Fiat Toro

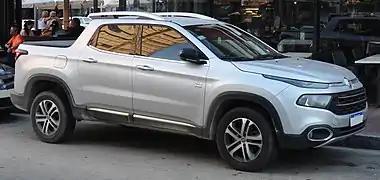

The Fiat Toro is a pickup truck made by Fiat in Brazil. It is derived from the Fiat FCC4 Concept and is based on the Small Wide 4×4 architecture shared with the Jeep Renegade, Jeep Compass, and the Fiat 500X. In several markets in Latin America including Colombia, the Toro is sold as the Ram 1000, using the Ram Trucks marque.